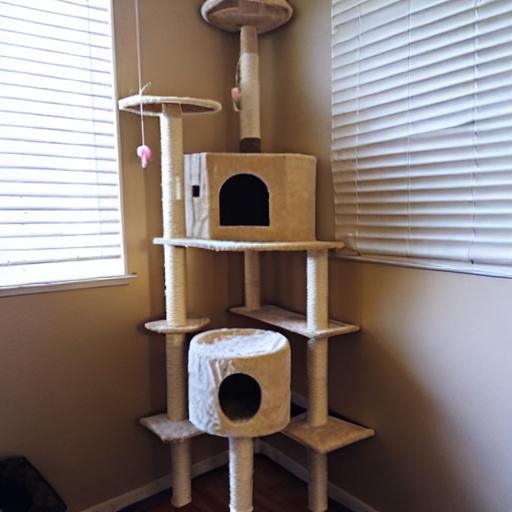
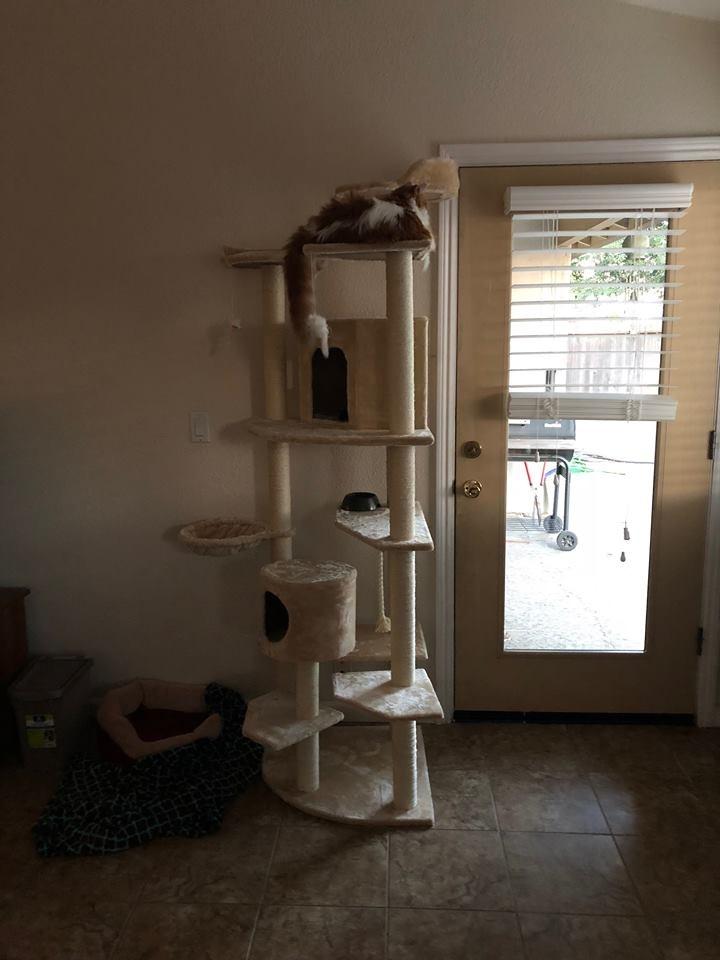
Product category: items_cat tree
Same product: no